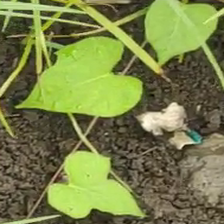
Weed species: Obscure_morning _glory(Ipomoea obscura)